Tyler Farr

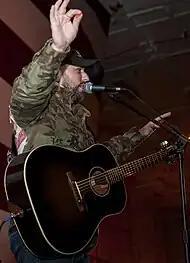
Farr performing in 2014

"Our Town", Farr's eighth single release, was issued in late 2016. Singer Seth Ennis co-wrote the song.